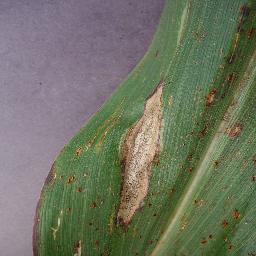
Label: Corn___Northern_Leaf_Blight